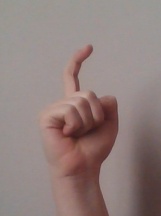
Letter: ra